Great House (St. Augustine, Maryland)

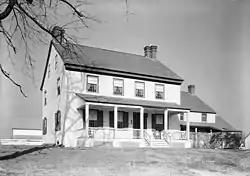
Great House, HABS Photo, December 1936

Great House is a historic home located at St. Augustine, Cecil County, Maryland, United States. It is a large two story brick dwelling constructed in the second quarter of the 18th century. The house retains virtually all its original interior detailing and hardware.